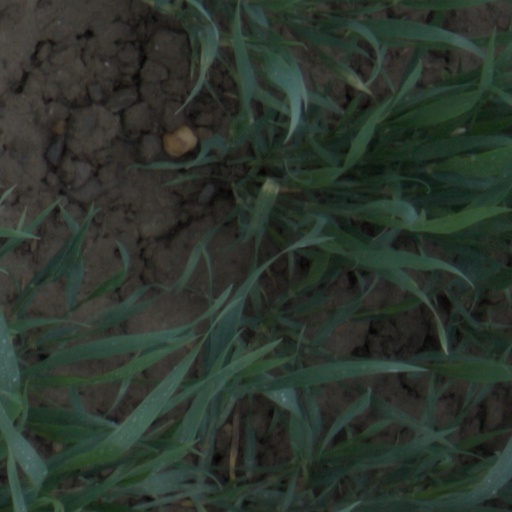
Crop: wheat